Vera Kamtukule

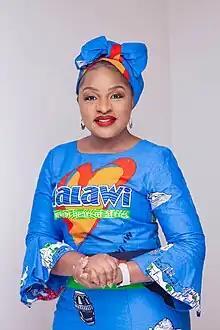
Full Image for Hon. Dr. vera Kamtukule

She was the chief executive officer for the Malawi Scotland Partnership until her ministerial appointment.